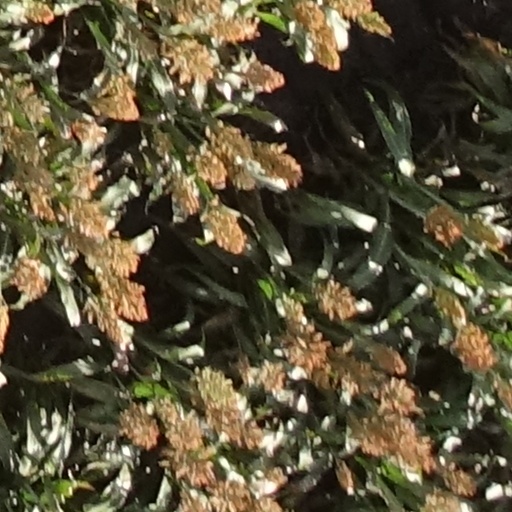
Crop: sorghum